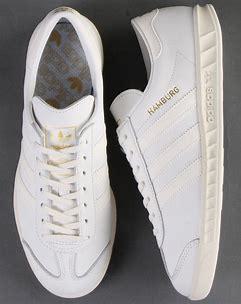
Brand: Adidas
Model: Hamburg